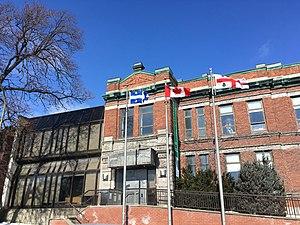
La bibliothèque Fraser-Hickson se situe dans les locaux du sous-sol de la bibliothèque de Notre-Dame-de-Grâce.
La bibliothèque Fraser-Hickson est une bibliothèque qui fournit des services gratuits à la communauté montréalaise depuis 1885. Elle est l'œuvre d'une fondation, l'Institut Fraser, devenue Fraser-Hickson en 1956.